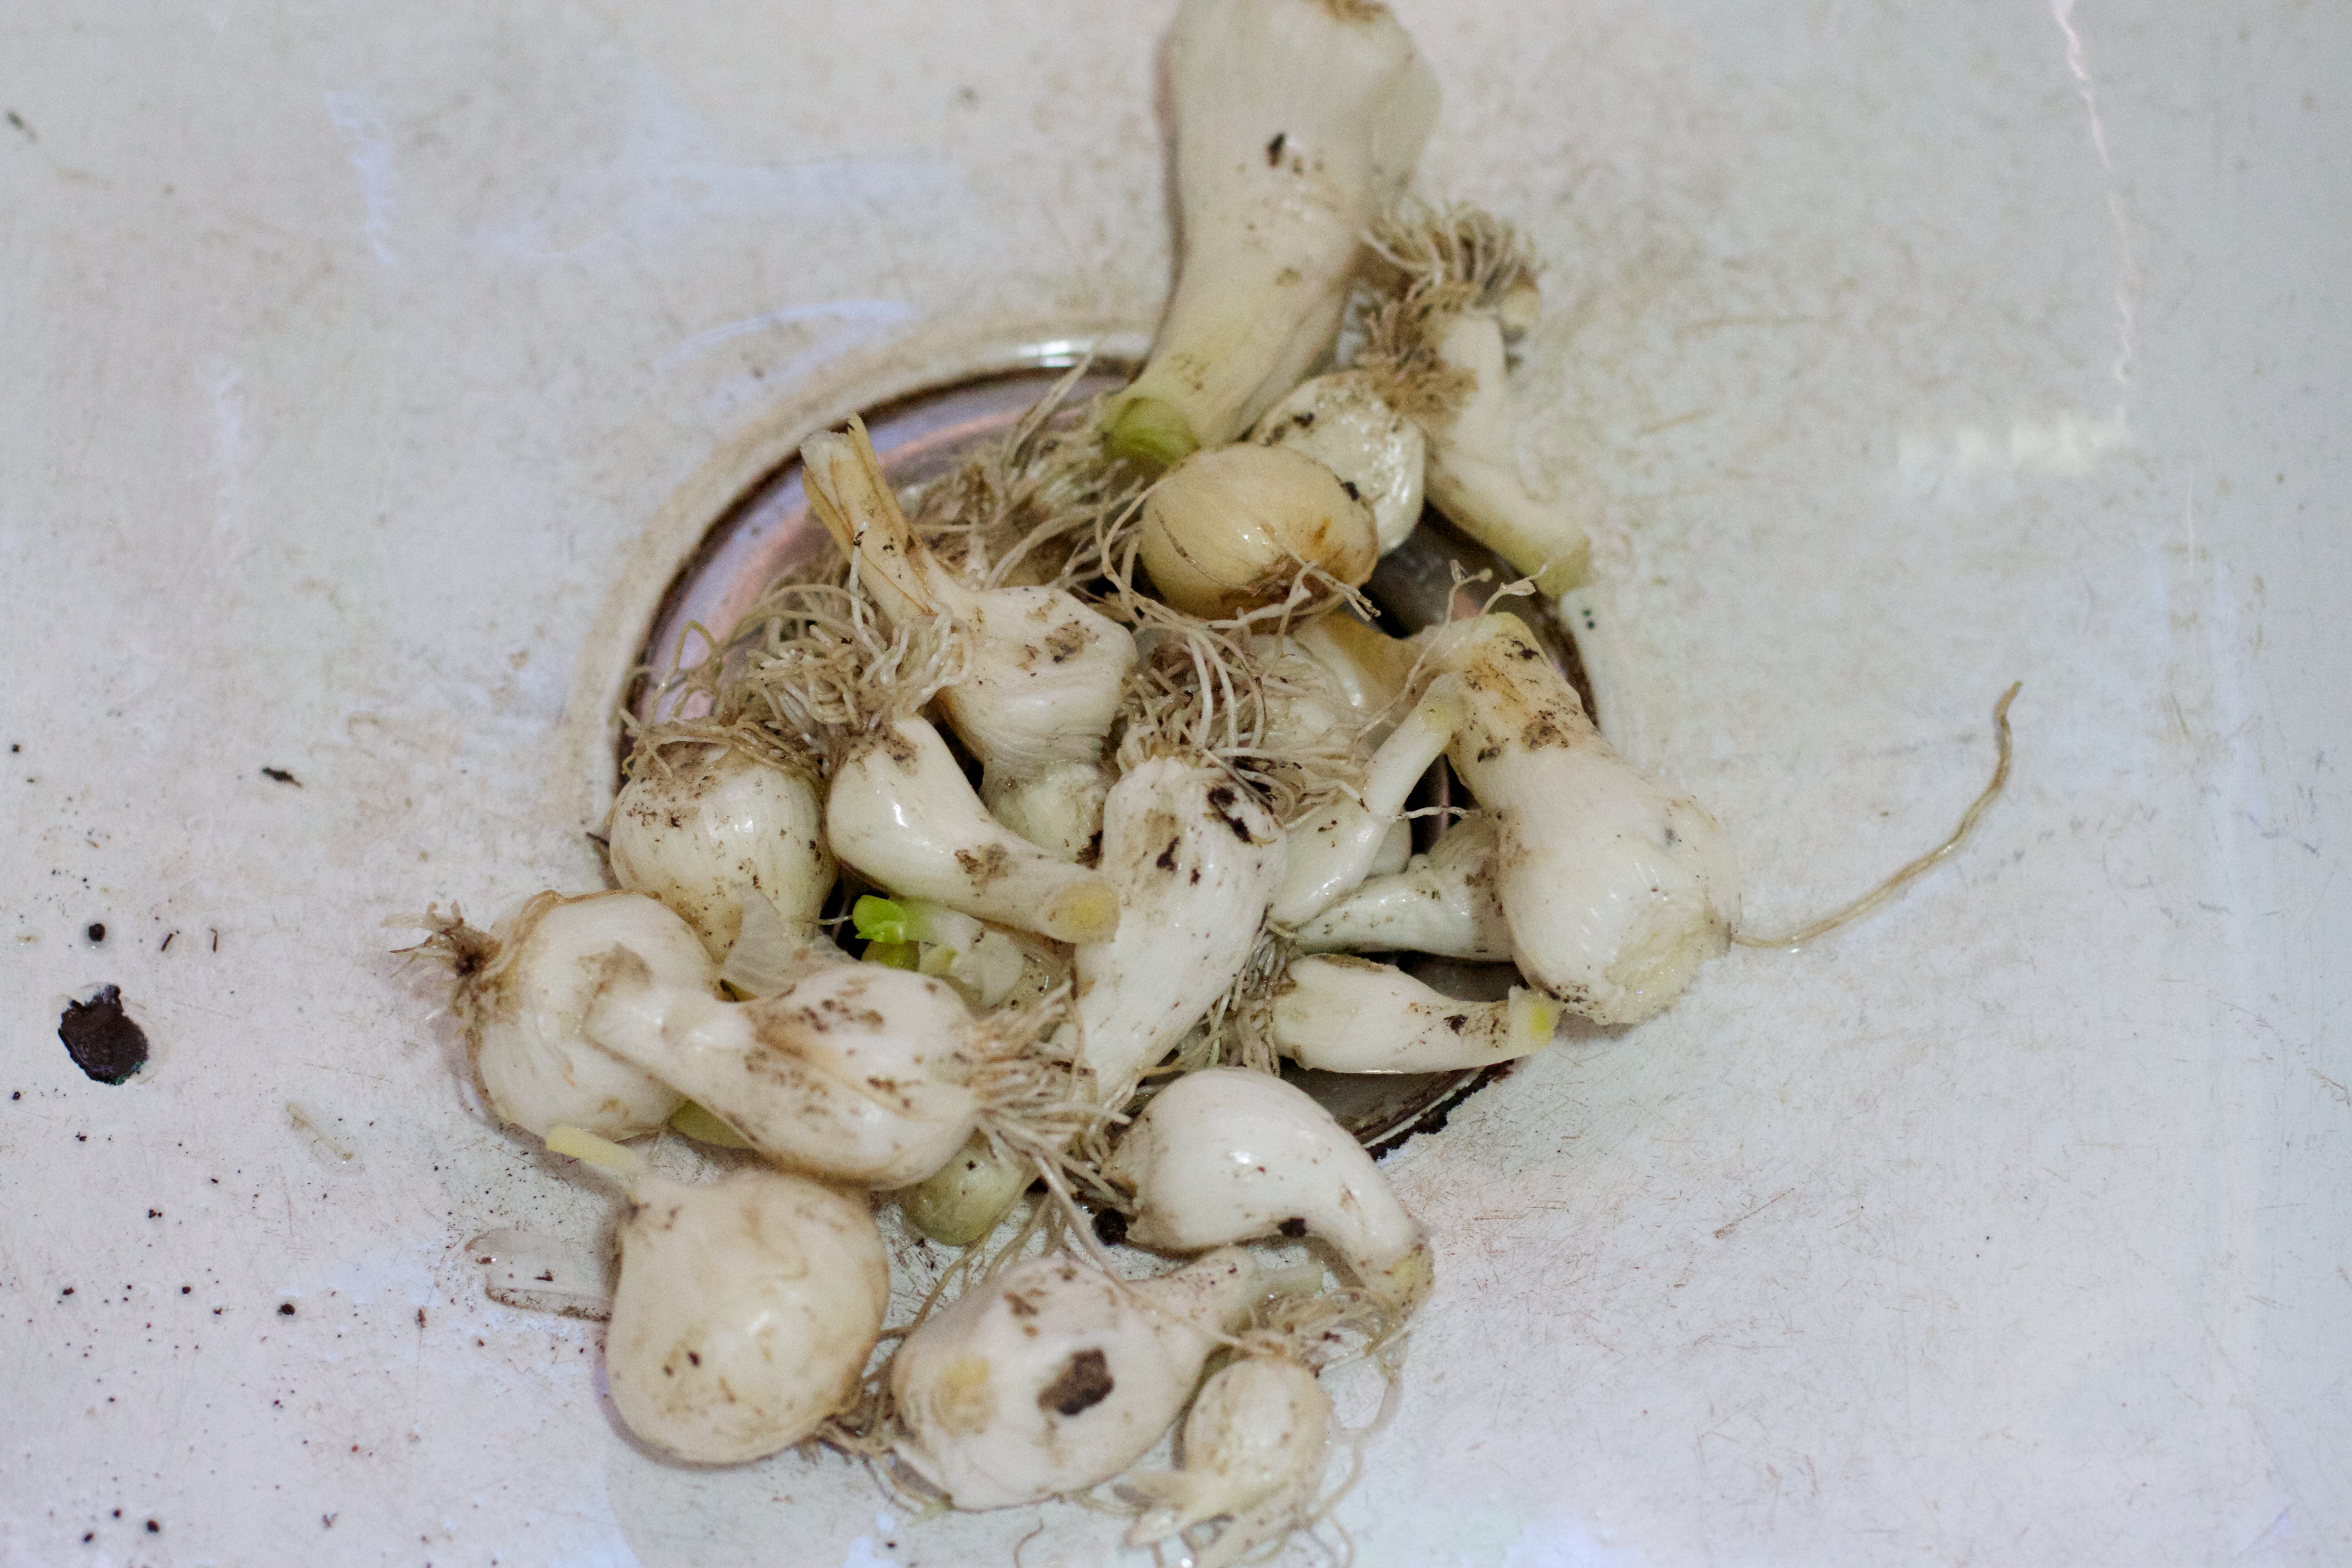
plant, food, produce, vegetable, cool image, flowering plant, tuber, land plant, bombycidae